Johann Münzberg

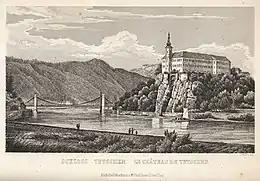
Empress Elisabeth Bridge in Tetschen

Münzberg also founded a brewery on his estate in Libotschan and participated in the establishment of a sugar factory in Saaz. He supported the construction of a new bridge across the Elbe in Tetschen. The chain bridge was opened in 1855 as the Empress Elisabeth Bridge and connected Tetschen to the railway from Dresden to Prague. Münzberg supported the construction of the railway as well as the establishment of schools and a savings bank in Tetschen. In 1848 and 1849 he was entitled to print emergency money ("Notgeld").